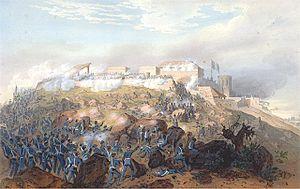
Cette page concerne des événements d'actualité qui se sont produits durant l'année 1847 du calendrier grégorien aux États-Unis.
La bataille de Chapultepec se déroule en septembre 1847 durant la guerre américano-mexicaine, au château de Chapultepec sur la colline de Chapultepec, qui garde l'approche ouest de la ville de Mexico. Le château est alors une académie militaire où étudient 876 cadets qui participeront à la bataille. Le monument Los Niños Héroes du parc de Chapultepec a été érigé en leur honneur.